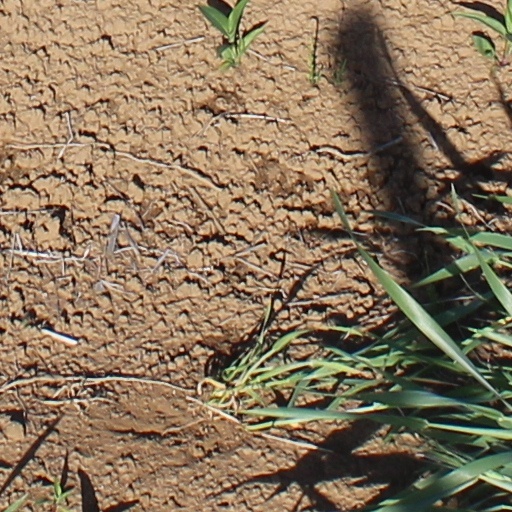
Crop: wheat